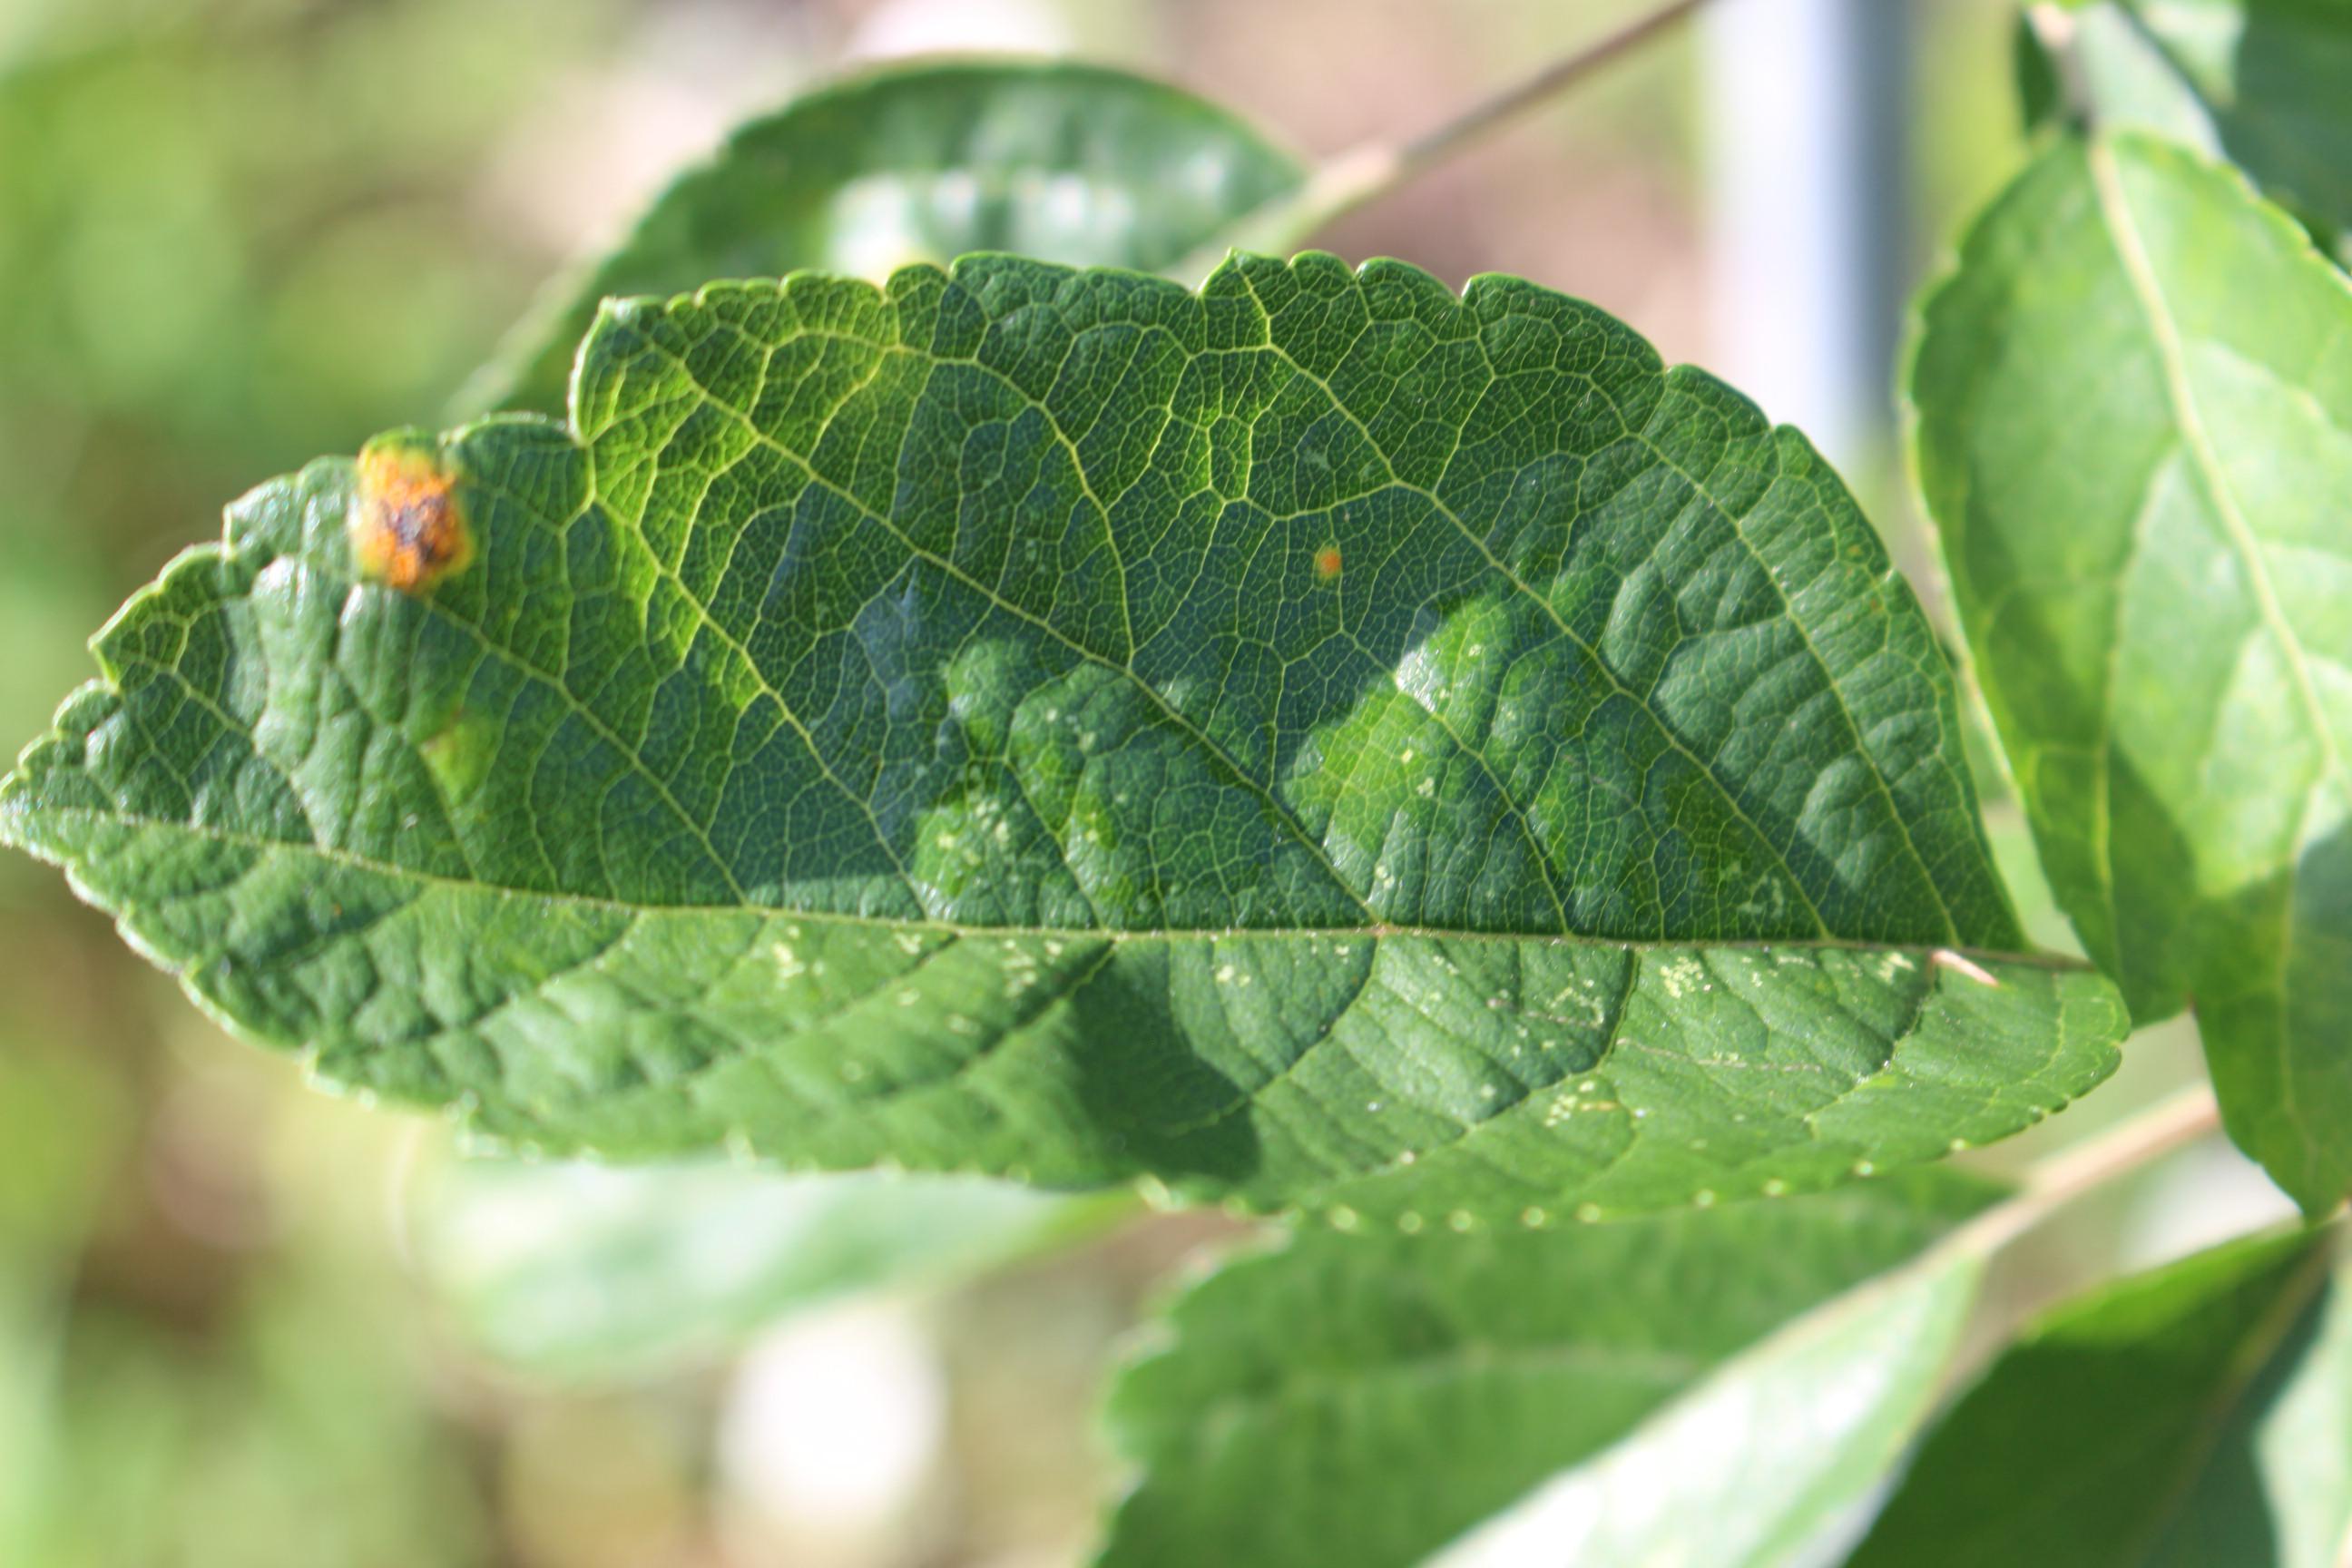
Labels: rust